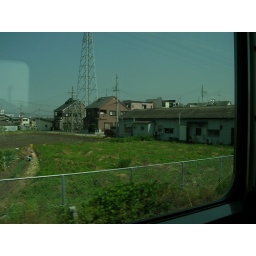
Outside of train window - houses in Osaka